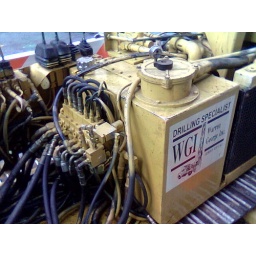
Drilling machine on the sidewalk near Times Square.